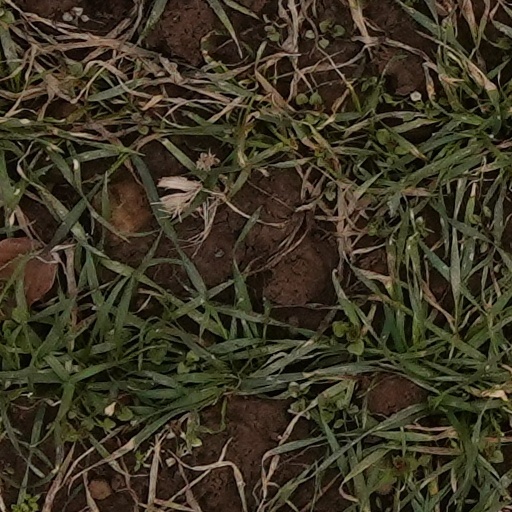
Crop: wheat